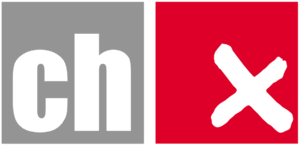
Les enquêtes fédérales auprès de la jeunesse ch-x sont une institution du Département de la défense, de la protection de la population et des sports. Les ch-x interrogent sur un thème défini tous les Suisses astreints au service militaire ainsi que 2000 femmes Suisses âgées de 19 ans, de nationalité suisse ou des adolescents âgés de 19 ans.